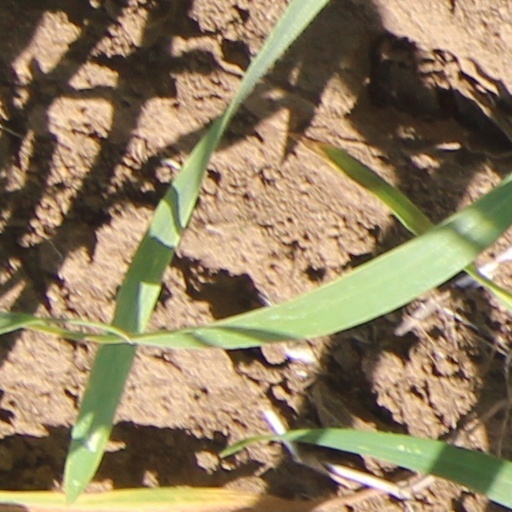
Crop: wheat